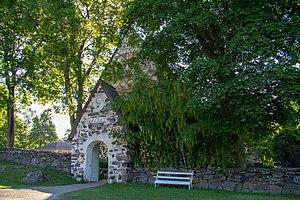
Nagu est une ancienne commune du sud-ouest de la Finlande. Comme beaucoup des petites communes insulaires de cette région, Nagu compte une large majorité de suédophones.